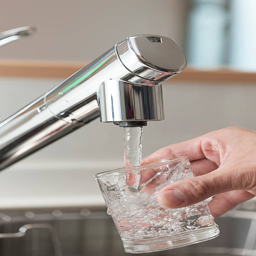
filling a glass with water